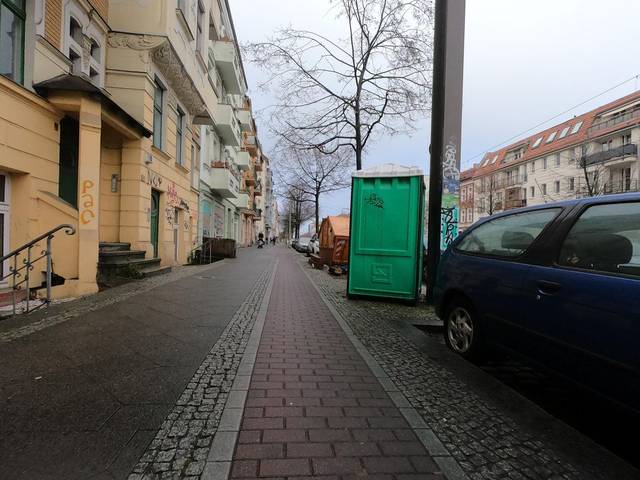
Region: Germany
Coordinates: 52.553, 13.43